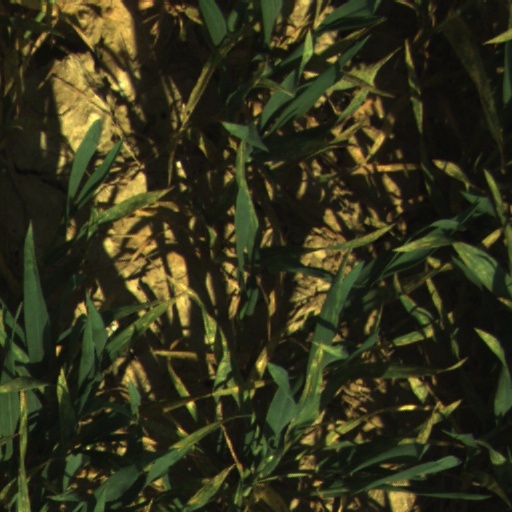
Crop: wheat